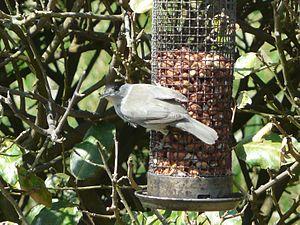
Fauvette à tête noire (Sylvia atricapilla) mâle sur un distributeur de cacahuètes, Périgueux, Dordogne, France.